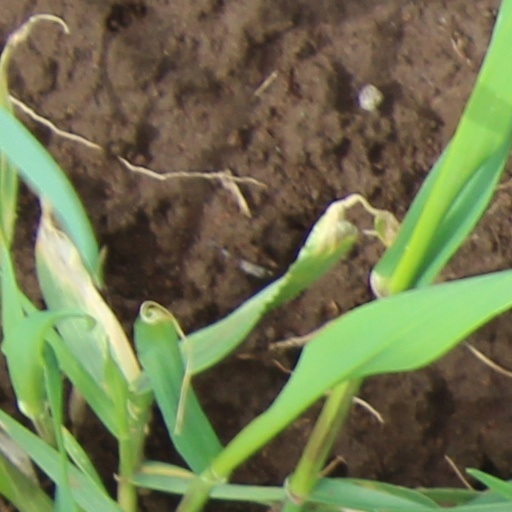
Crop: wheat